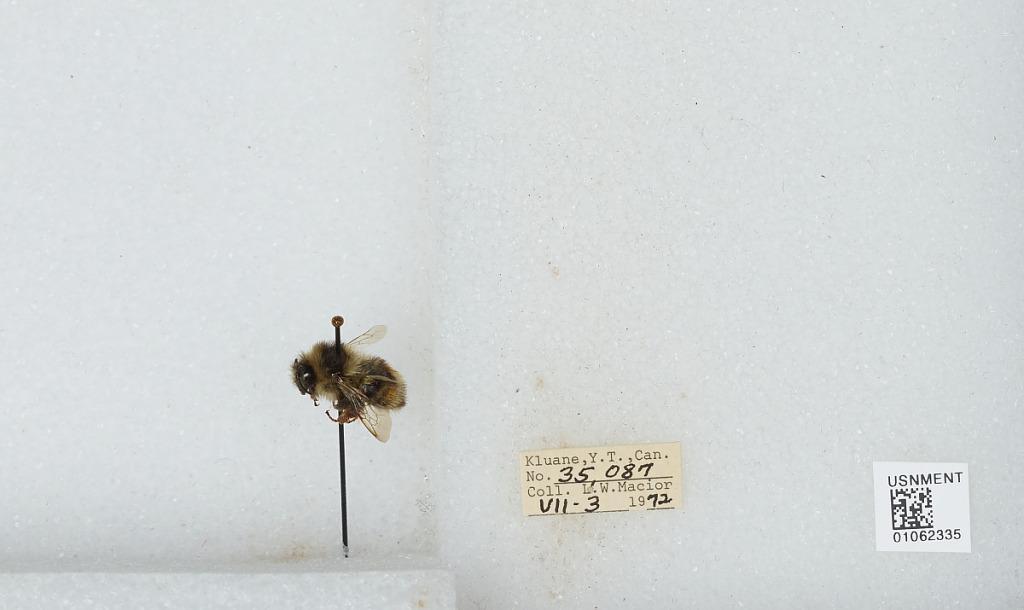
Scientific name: Bombus bifarius nearcticus
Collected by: L. Macior
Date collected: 1972-7-3
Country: Canada
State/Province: Yukon Territory
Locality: Kluane
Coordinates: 60.75, -139.5